William Wortham Pool

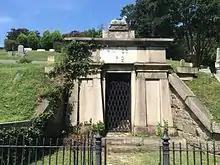
William Wortham Pool's grave in Hollywood Cemetery

William Wortham Pool (April 1842 – February 1922) was an American bookkeeper. His name and burial site are associated with the Richmond Vampire.